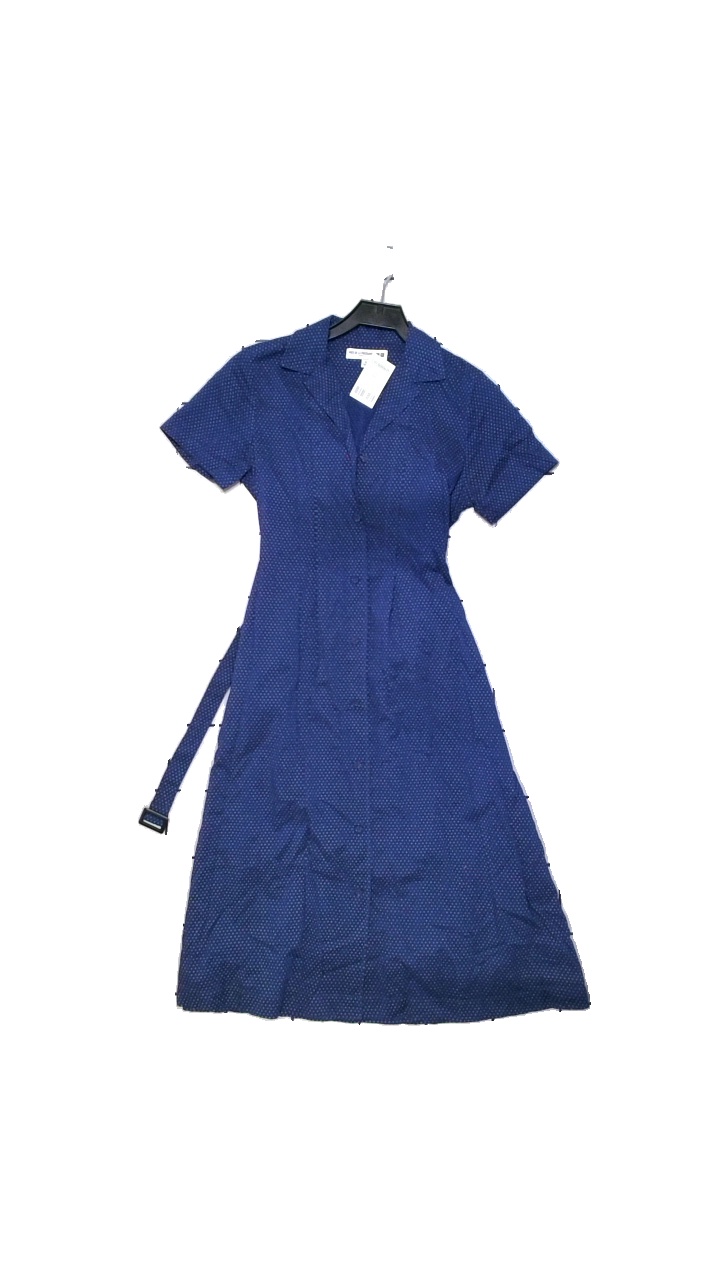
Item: Dress (Ladies)
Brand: Uniqlo
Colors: Blue, White
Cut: Regular, V-collar
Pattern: Geometric print
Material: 100% cotton
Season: Summer
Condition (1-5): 4
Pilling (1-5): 5
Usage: Reuse
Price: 50-100